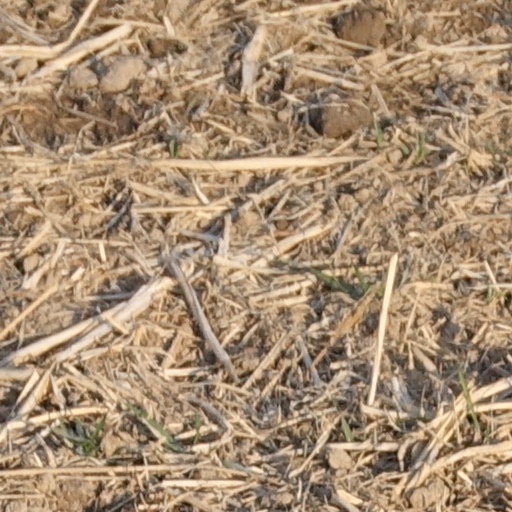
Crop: wheat